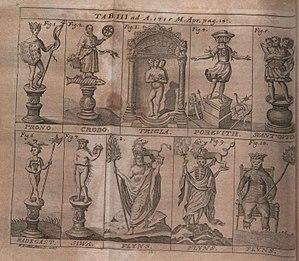
Svantovit, Sventovitou Svetovid est dans la mythologie slave le dieu de la guerre, de la fertilité et de l'abondance. Il était principalement vénéré sur l'île de Rügen au XIIᵉ siècle. Il est souvent considéré comme une variante locale du dieu commun à tous les Slaves Péroun.
Radegast est un dieu hypothétique de la mythologie slave. Il serait le dieu de la guerre et du soleil, de l'hospitalité, des cultures, de la bière et de la fertilité. Mentionné dans plusieurs sources médiévales, le fait de savoir s'il s'agit d'un lieu de culte ou d'un dieu païen n'est pas tranché. Une statue moderne lui est dédiée sur le mont Radhošť dans le massif de Beskides.
Porewit est le dieu slave occidental de la mythologie des Wendes vénéré à Charenza, sur l'Île de Rügen.